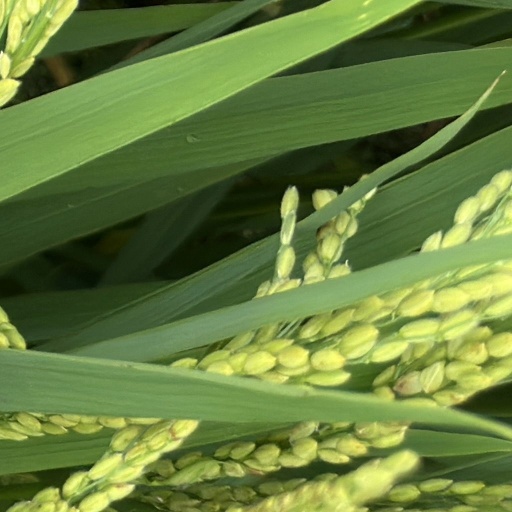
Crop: rice